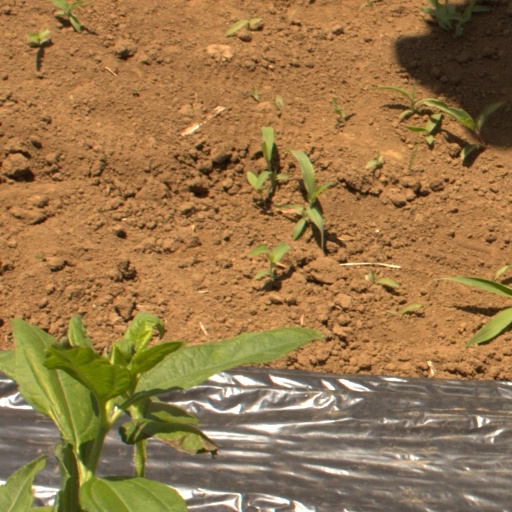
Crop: Jerusalem artichoke